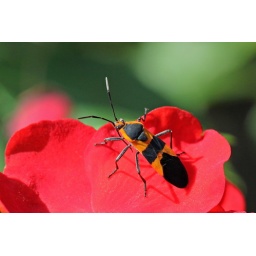
milkweed bug in the butterfly house